Morgan Aero 8

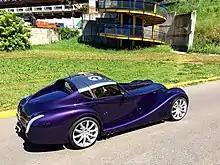

The Morgan Aero SuperSports is a targa-roofed development of the AeroMax platform.